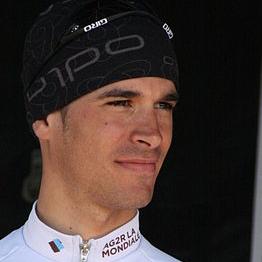
Age: 27